Hankuk University of Foreign Studies

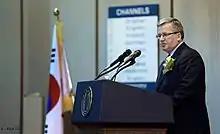
Polish President Bronisław Komorowski giving a lecture at Hankuk University, October 2013.

In April 1954, HUFS was founded as a college for studying foreign languages in by Kim Heung-bae with its first students studying English, French, Chinese, German, Spanish and Russian.